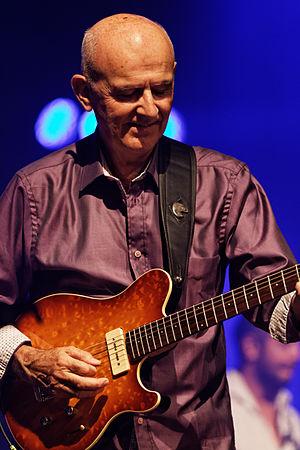
Dan ar Braz en concert sur la scène Gradlon lors du festival de Cornouaille 2013.
L’Héritage des Celtes est une réunion de musiciens originaires de pays se réclamant de la tradition celtique, initiée par deux Quimpérois, le producteur Jakez Bernard et le guitariste-chanteur Dan Ar Braz. Ensemble ils jouent des musiques traditionnelles celtiques mais aussi des compositions de Dan Ar Braz, sur des arrangements rock et folk.
'Raok Dilestra est le neuvième album original d'Alan Stivell et son septième album studio, paru en 1977. Il est édité en CD en 1992 avec une distribution par Disques Dreyfus/Sony Music. C'est un album-concept, entièrement composé par Alan Stivell, retraçant les étapes de l'histoire de la Bretagne dans un premier temps, puis les événements qu'ont connu les Bretons au XXᵉ siècle, en finissant, tourné vers le futur, par un « Bretagne libre » scandé en trois langues. Ce travail historique est une étape qu'il considère nécessaire dans son cycle tourné vers la transmission avant de se tourner vers l'avenir. Pour autant, la musique allie folk et rock progressif.